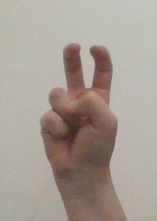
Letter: toot